Liberal Party (Bourbon Restoration)

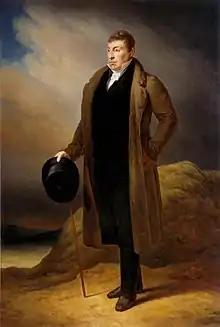
Portrait of the "Marquis de La Fayette". The Marquis led the Liberals during the May 1815 elections, but after Napoleon's abdication retired from political life until the 1831 elections. The Marquis was seen as one of the great leaders of the party, and even during the Revolution favoured a limited monarchy with strong popular representation.

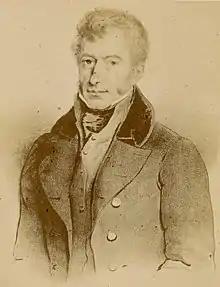
Portrait of the "Marquis d'Argenson". The Marquis was the successor to the "Marquis de La Fayette", and was seen as more liberal, though more shy than the former leader. He led the party during the 1817 and 1819 by-elections, but was replaced by the more liberal and outspoken Benjamin Constant during the 1820 elections.

Following the Charter of 1814, the new constitutional Kingdom of France was set up after the First Abdication of Napoleon. The new charter called for the creation of a two-house legislature, with the King retaining some of his power and titles. The new Kingdom was deemed a "constitutional, but not parliamentary, monarchy", leaving the King and his ministers with considerable power. One of the parts of this new charter was forced by the "Liberals", which would eventually bond together to form the Liberals party. This part, becoming known as the 'Liberal Article' called for selective suffrage to be adopted. This is granted to men of at least 40 years of age, who are charged 1,000 French francs of direct tax. Given these conditions, the politically active citizens amount to 100,000 voters and 15,000 eligibles.